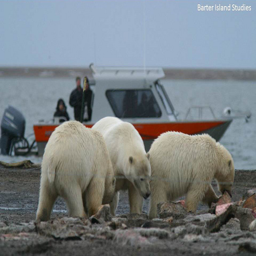
Three polar bears are walking amongst some rocks.
Three large polar bears quietly walking past some people on a rocky shoreline.
Three polar bears rummage through the junk on a beach.
three polar bears standing next to each other  with people watching them
A group of three polar bears standing next to a boat.